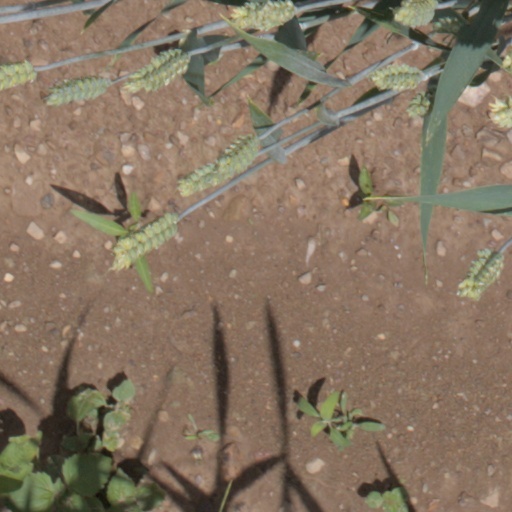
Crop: wheat